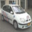
Label: automobile